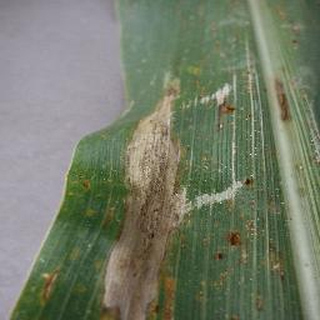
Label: corn_northern_leaf_blight